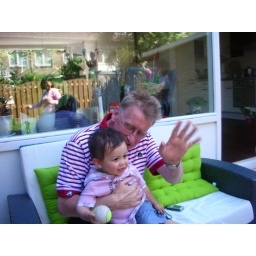
The Ogienko's rear window turning into a mirror in the bright sunshine